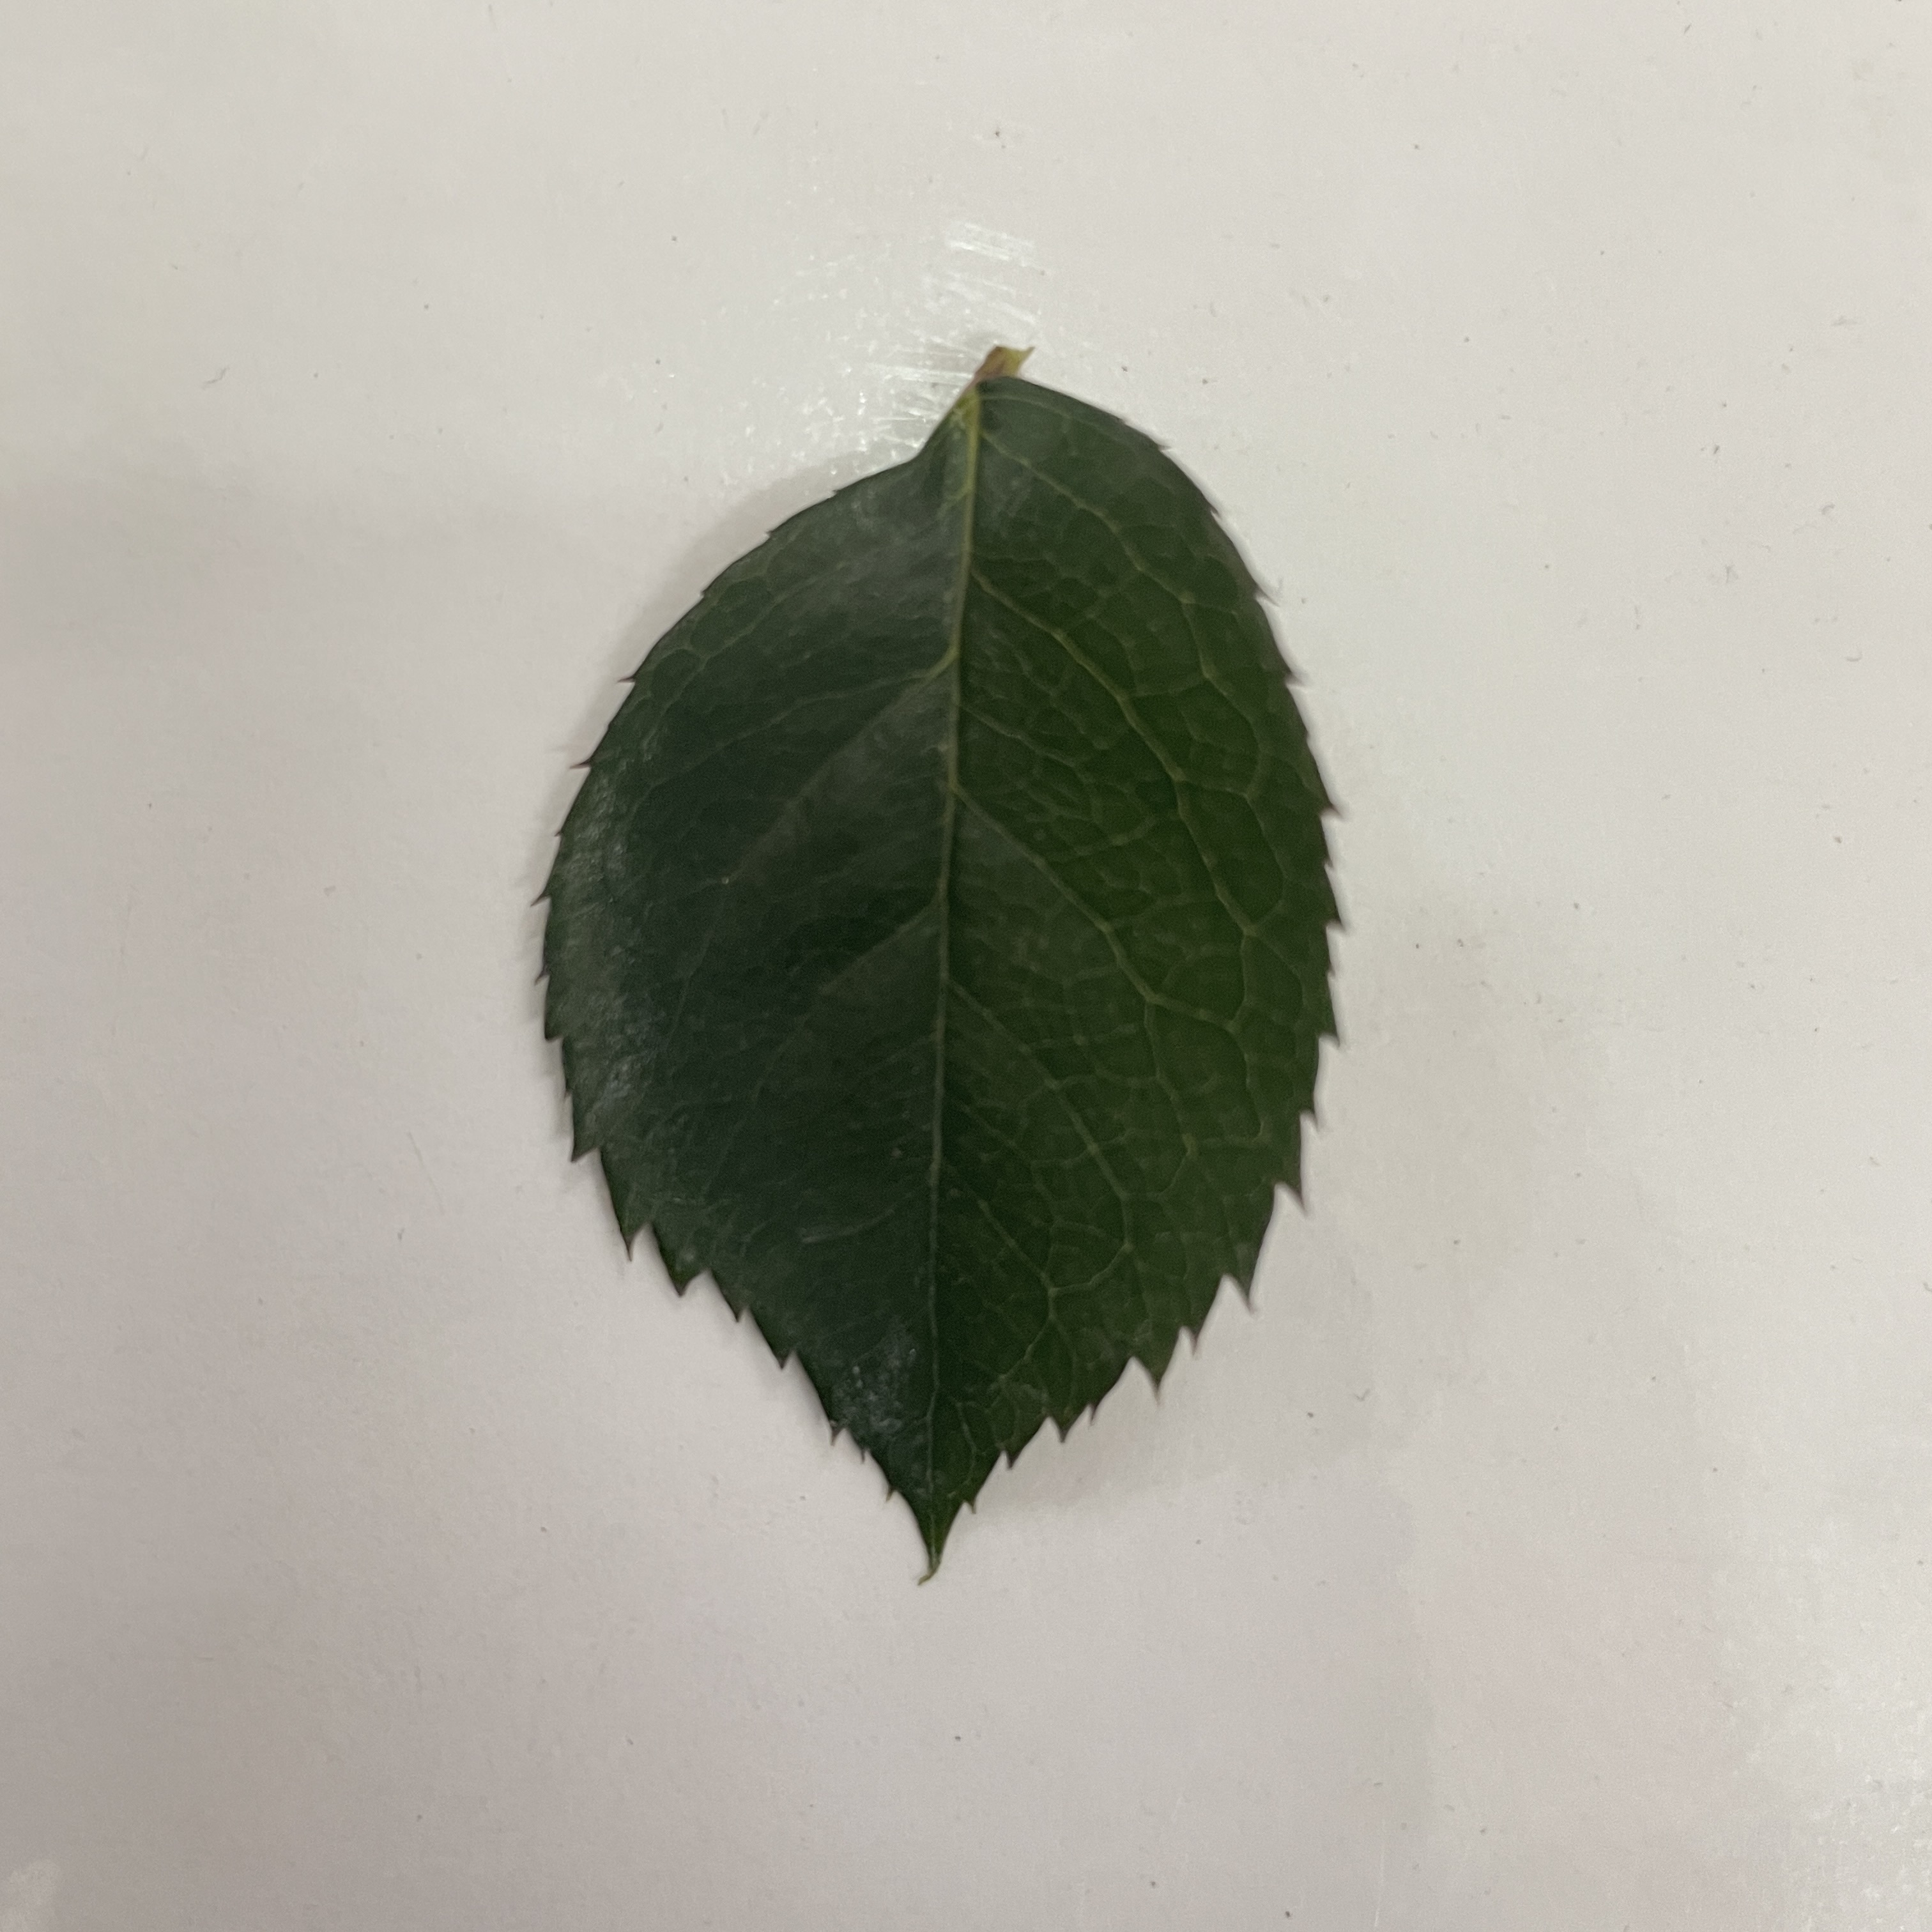
Label: Healthy Leaf